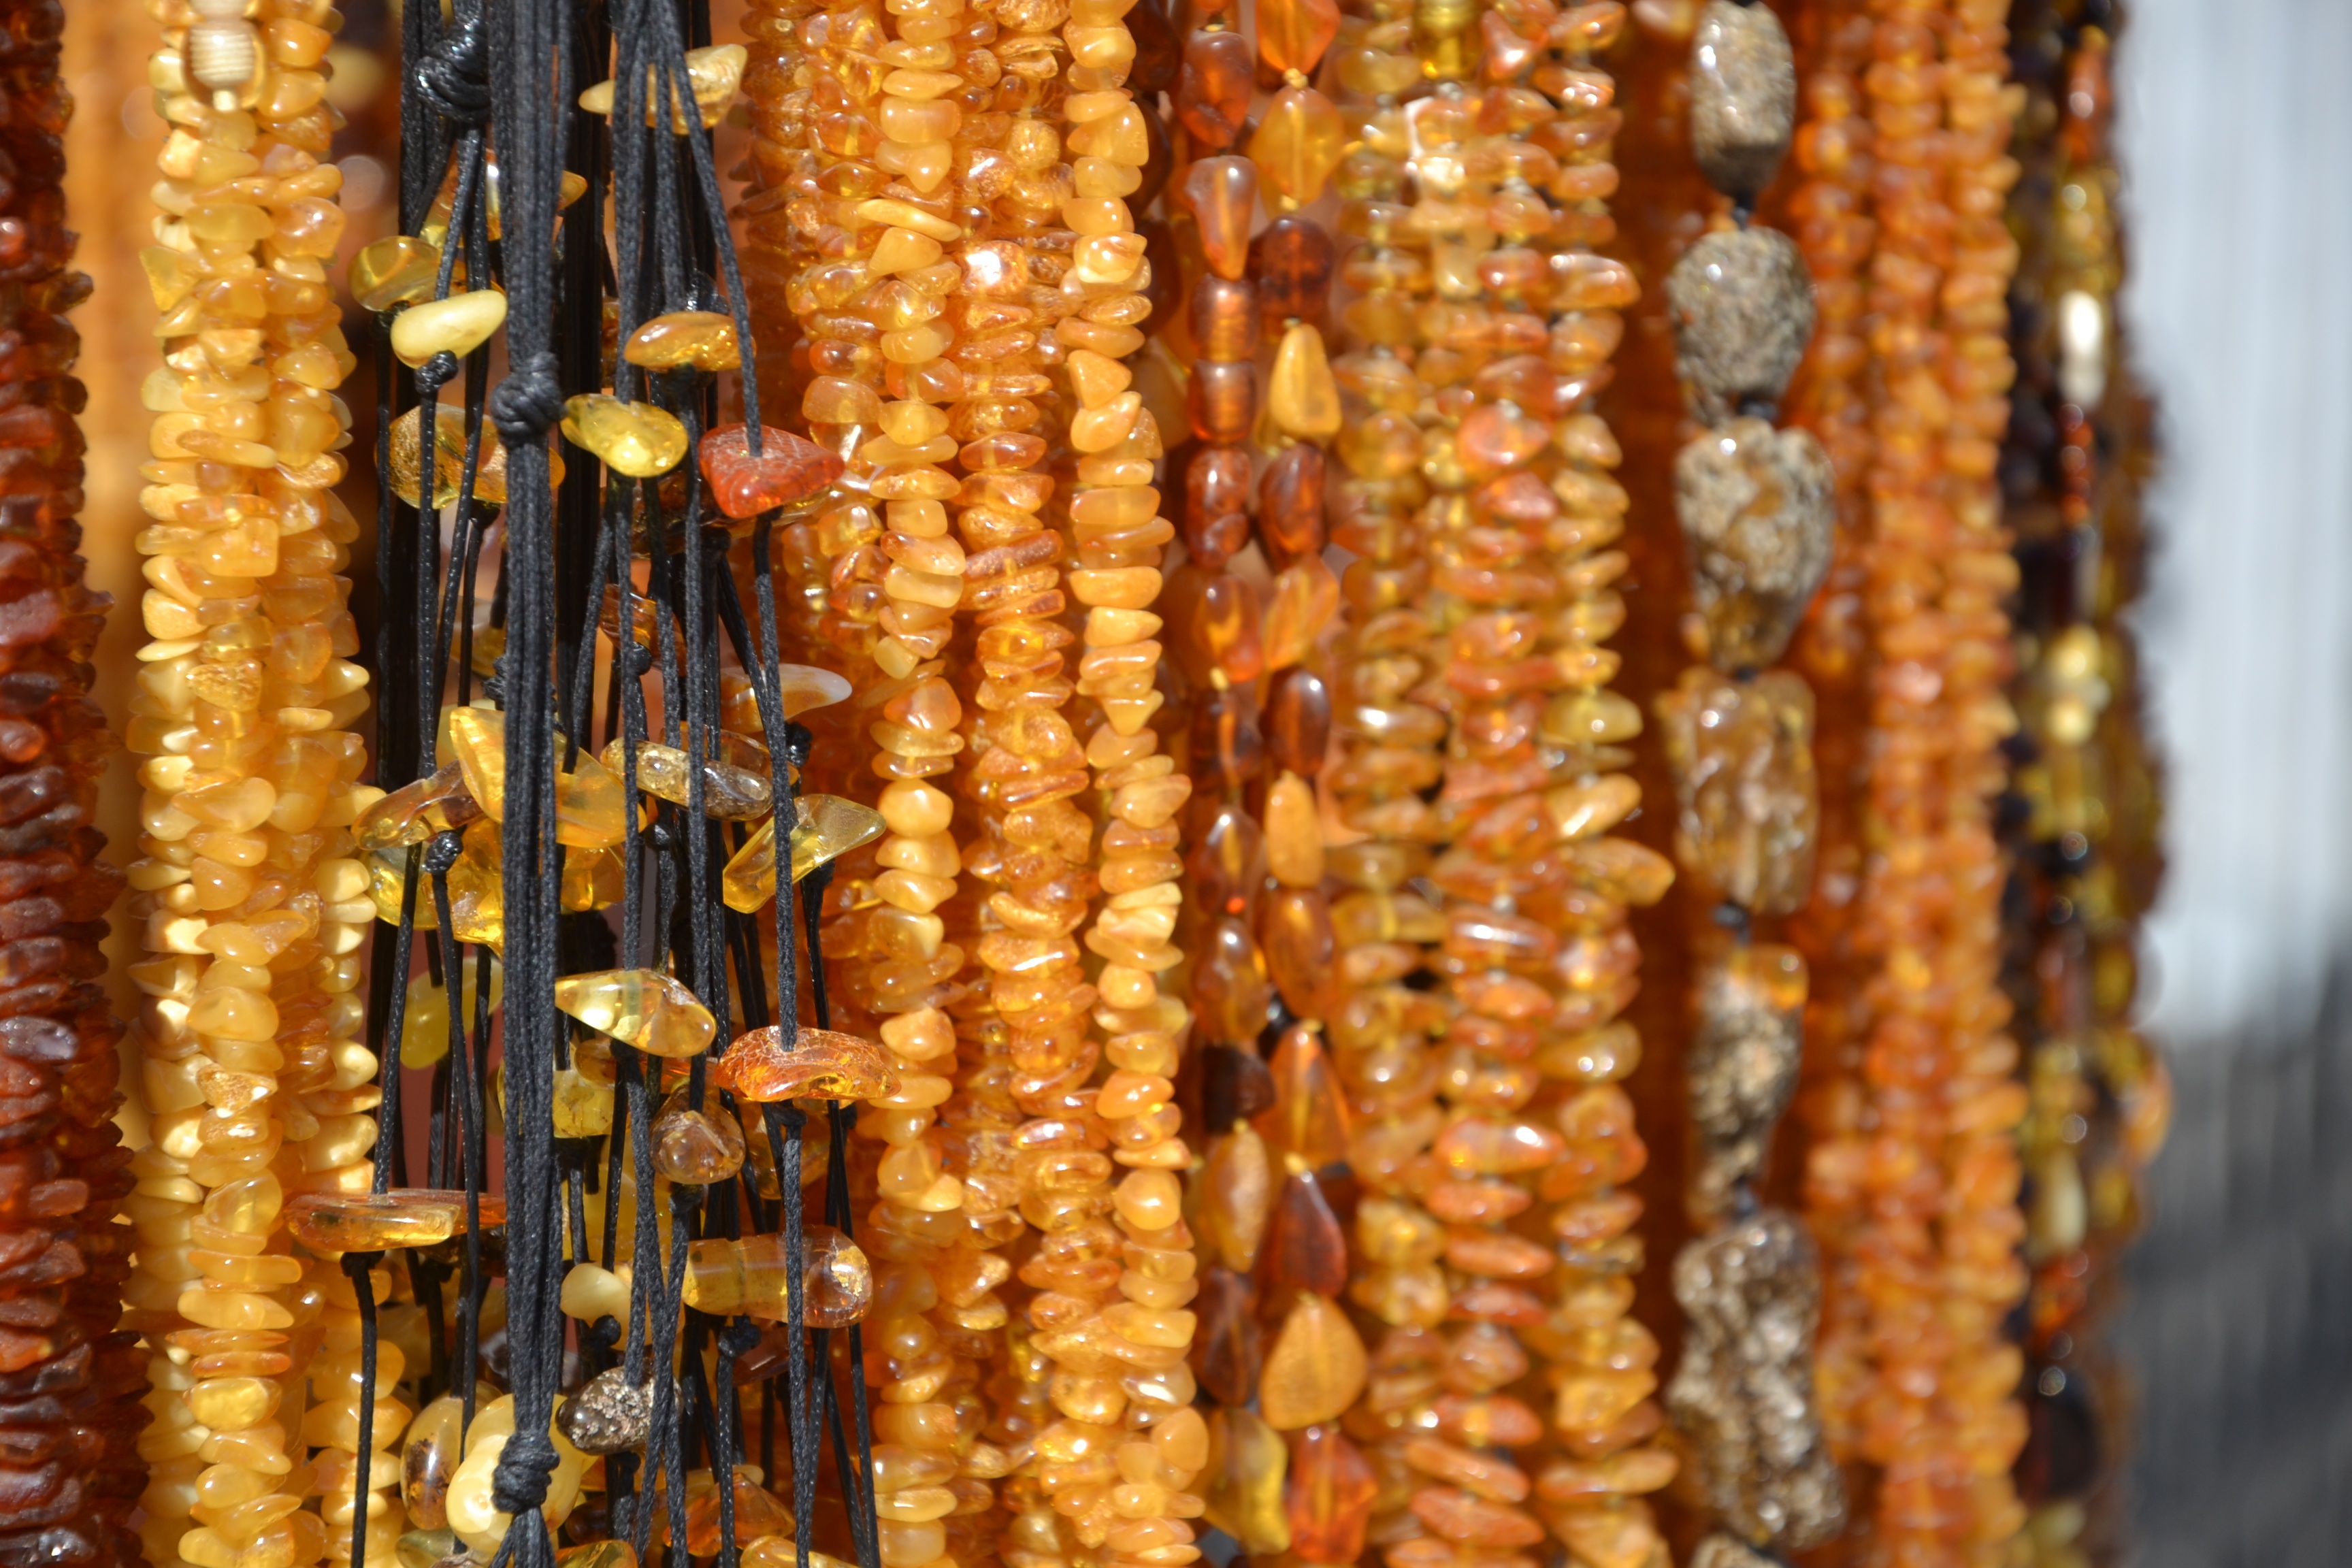
stone, dish, food, produce, crop, agriculture, cuisine, feminine, cereal, necklace, women, maize, ornaments, amber, necklaces, the stones, corn on the cob, commodity, date palm, grass family, snack food, food grain, glitters